Julia Verlinden

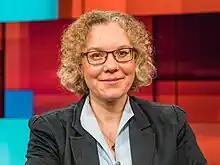
Verlinden in 2023

Julia Verlinden (born 18 January 1979) is a German politician of the Alliance 90/The Greens who has been serving as a member of the Bundestag from the state of Lower Saxony since 2013.